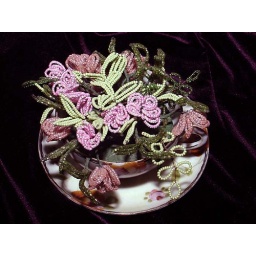
sugarplum roses in tea cup